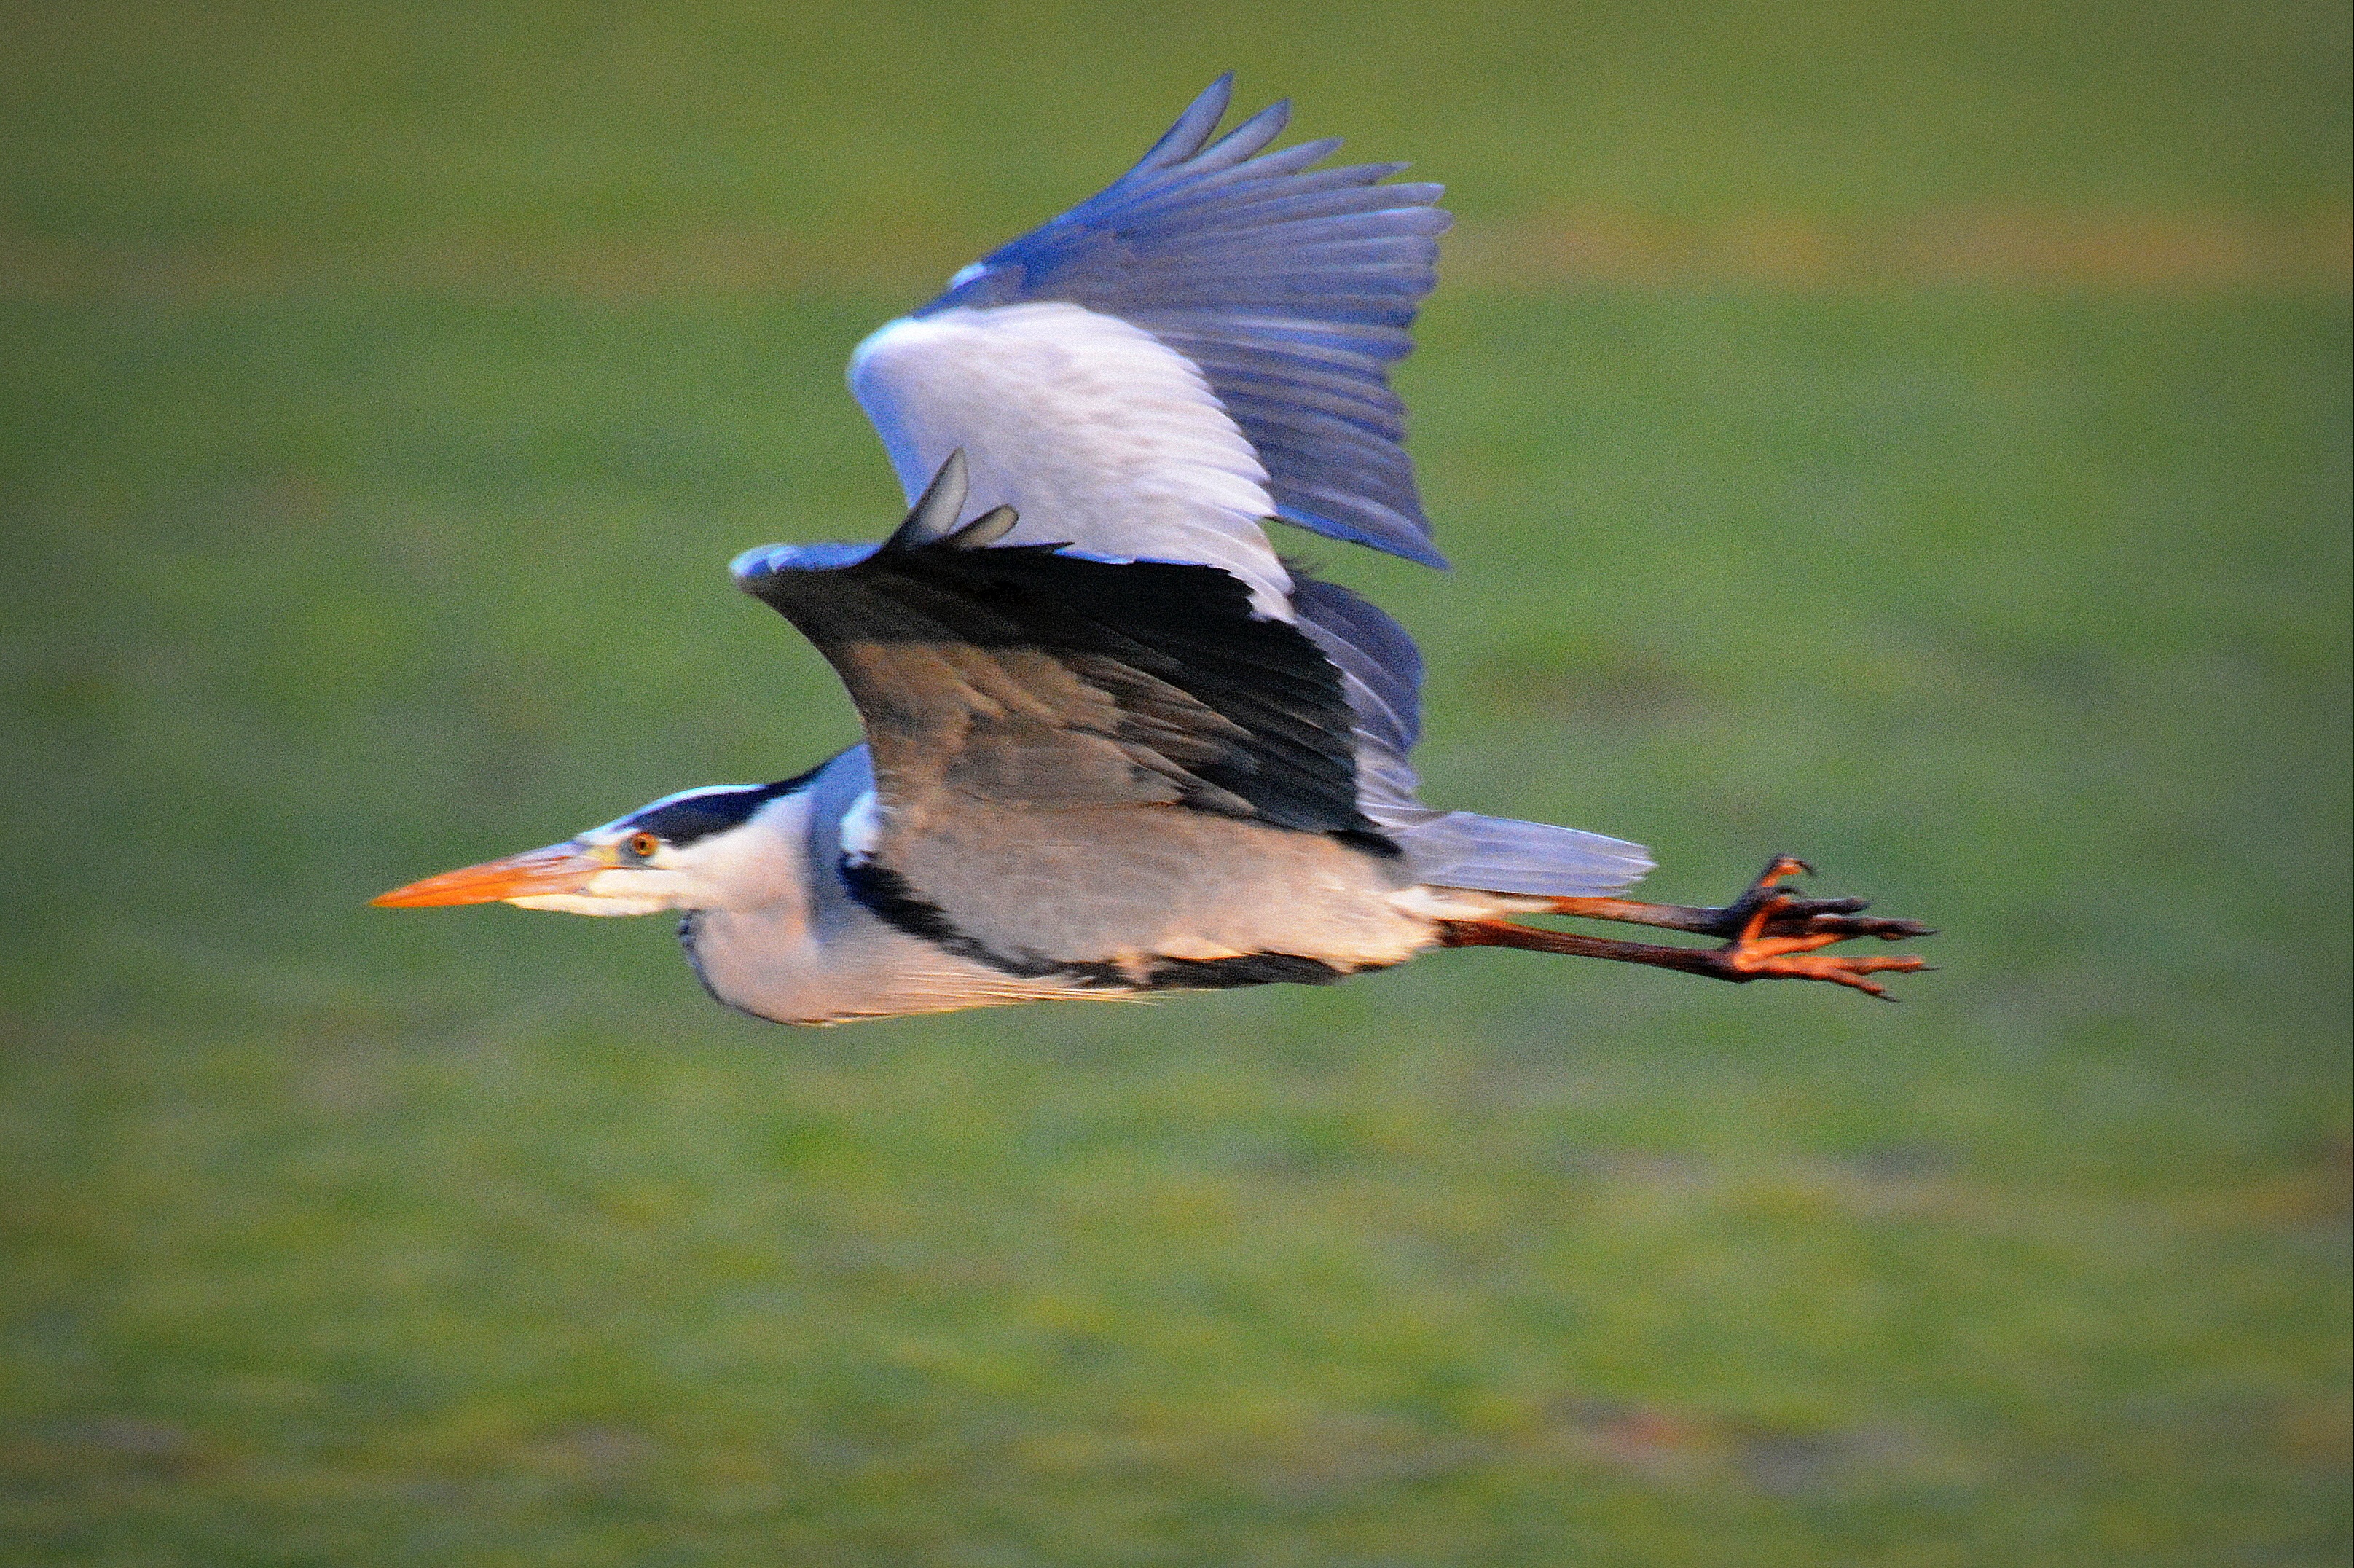
nature, bird, wing, animal, fly, wildlife, beak, fauna, vertebrate, heron